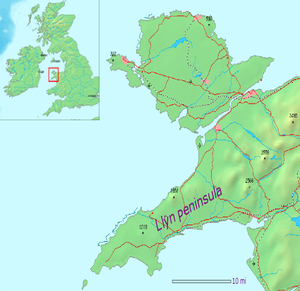
La presqu'île de Llŷn s'avance sur 40 km dans la mer d'Irlande au nord-ouest du Pays de Galles, au sud-ouest de l'île de Mon dans l'actuel Gwynedd.